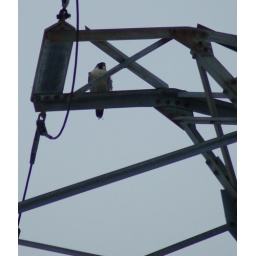
Peregrine Falcon sitting on wire tower along the Misssissippi River in downtown St. Paul.